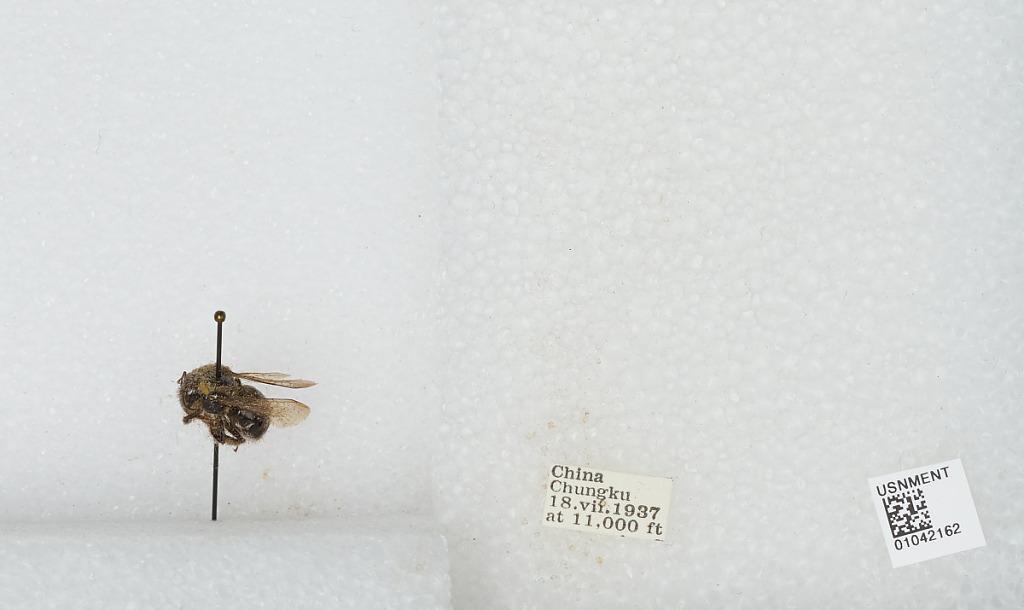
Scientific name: Bombus sp.
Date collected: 1937-7-18
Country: China
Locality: Chungku